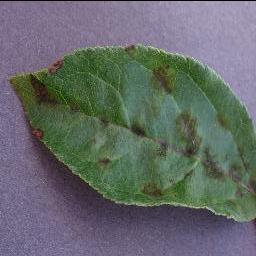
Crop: apple
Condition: scab